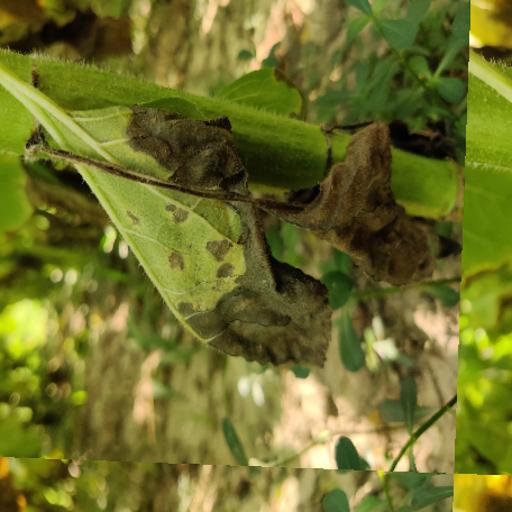
Label: Leaf_scars